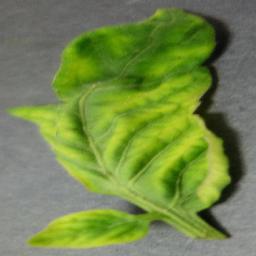
Label: Tomato___Tomato_Yellow_Leaf_Curl_Virus